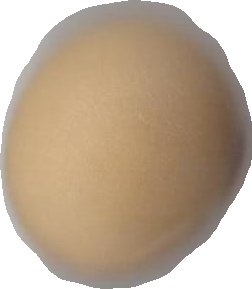
Variety: Dega